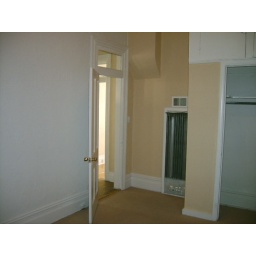
bedroom from built-in shelf in corner